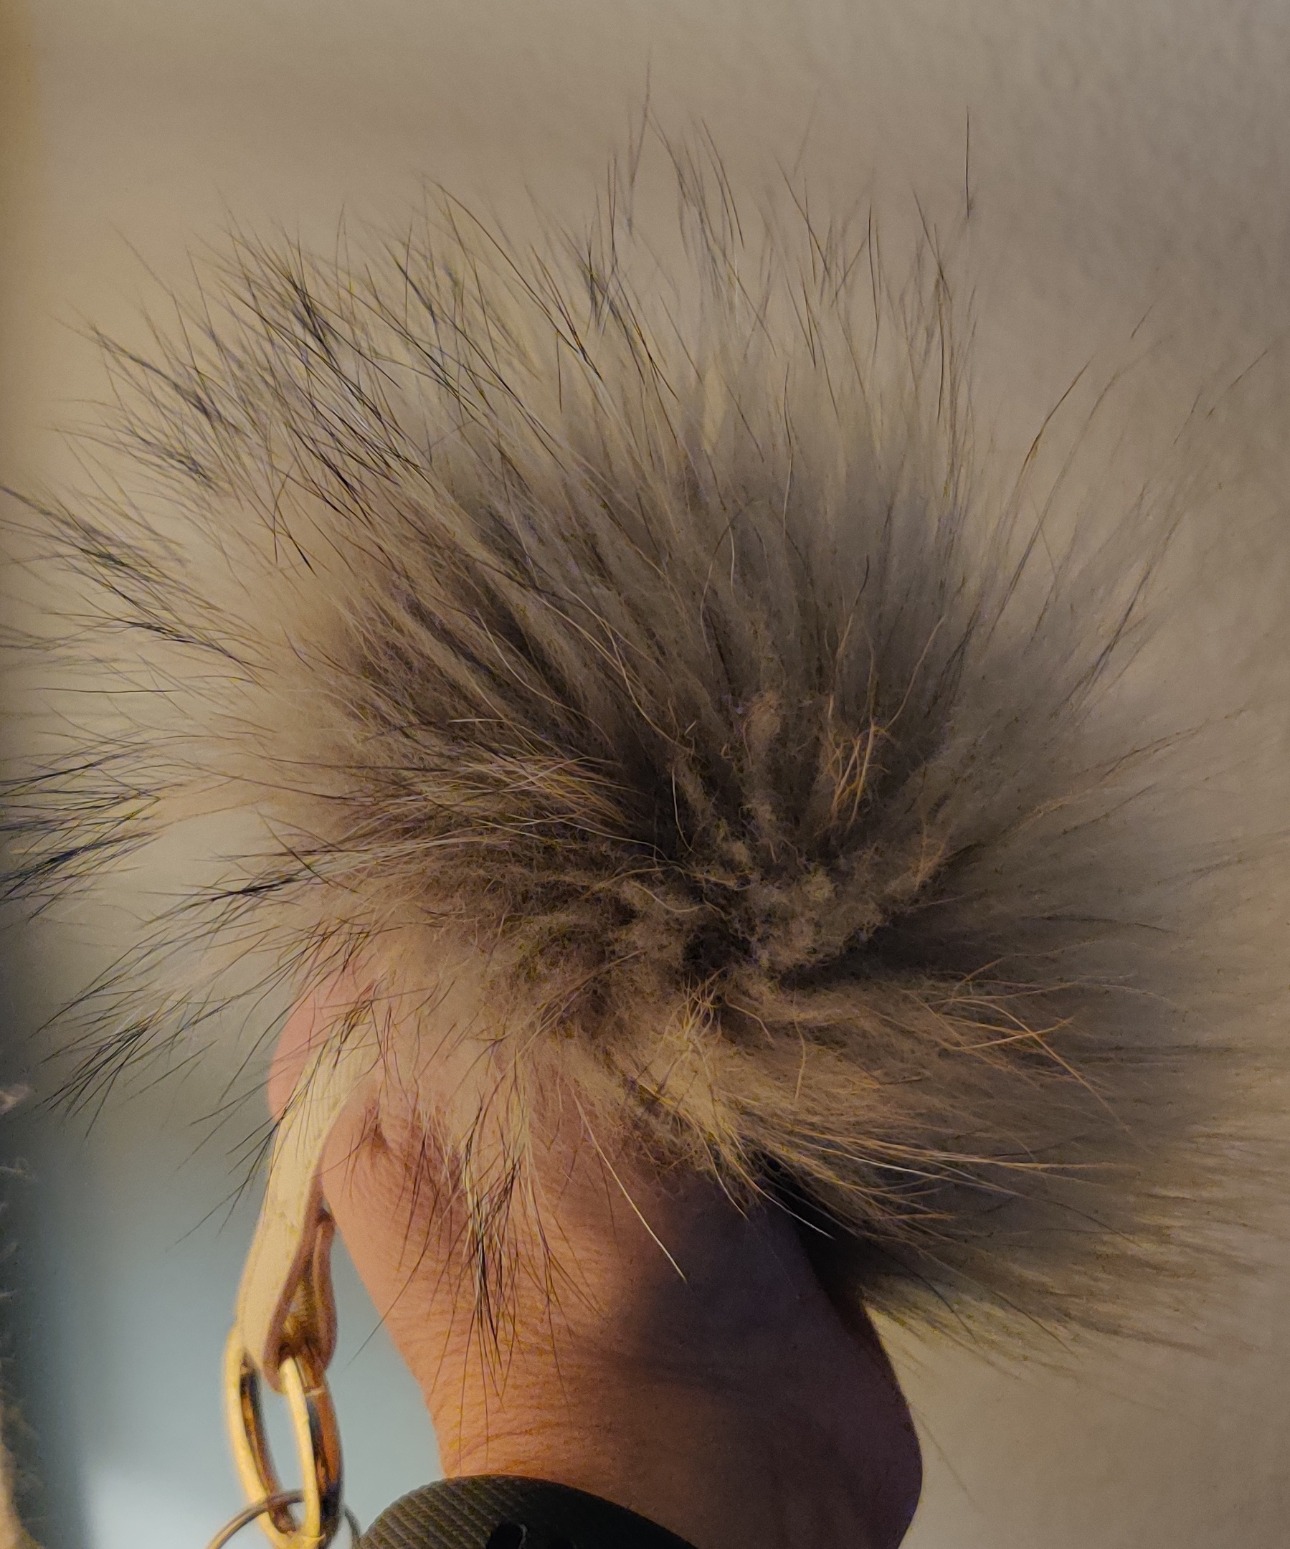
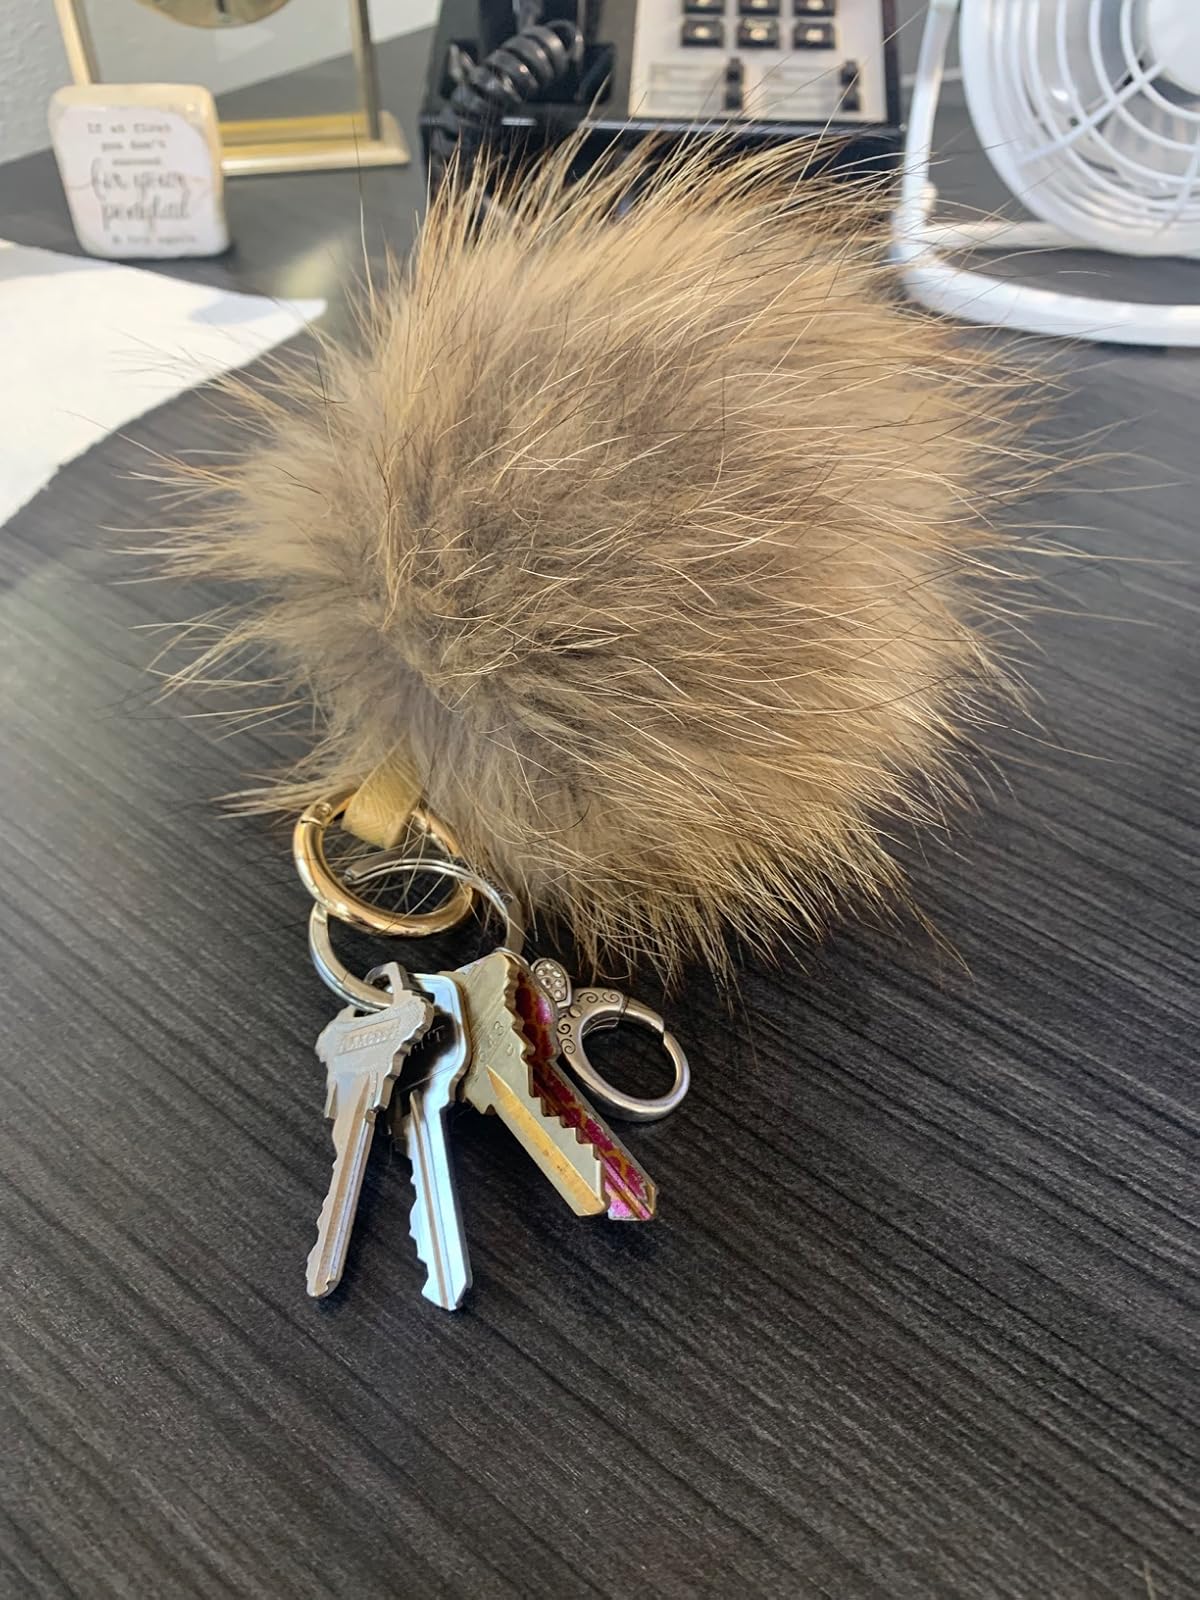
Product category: accessories_keychain
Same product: yes